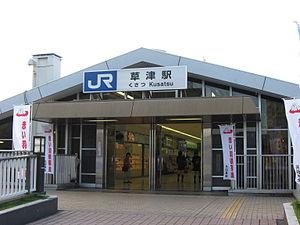
La gare de Kusatsu est une gare ferroviaire localisée dans la ville de Kusatsu, dans la préfecture de Shiga au Japon. La gare est exploitée par la compagnie JR West. Avec la gare de Minami-Kusatsu, ce sont les seules gares de la ville.
Le Musée du lac Biwa, surnommé Biwahaku et dont le nom officiel est le Musée préfectoral de Shiga, Lac Biwa, est un musée préfectoral de la préfecture de Shiga, situé dans la ville de Kusatsu, sur la péninsule de Karasuma, aux abords des rives du Lac Biwa, le lac le plus ancien au Japon. Il est le plus grand musée d'interprétation sur le lac Biwa et compte de nombreuses expositions, dont un aquarium d'eau douce. Le expositions alterneront sur trois thèmes jusqu'en 2020.